History of Poland

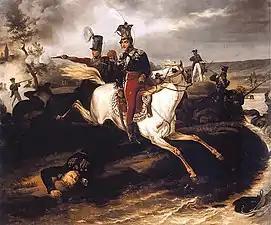
The death of Józef Poniatowski, Marshal of the French Empire, at the Battle of Leipzig

Radicalized by recent events, Polish reformers (whether in exile or still resident in the reduced area remaining to the Commonwealth) were soon working on preparations for a national insurrection. Tadeusz Kościuszko, a popular general and a veteran of the American Revolution, was chosen as its leader. He returned from abroad and issued Kościuszko's proclamation in Kraków on March 24, 1794. It called for a national uprising under his supreme command. Kościuszko emancipated many peasants in order to enroll them as "kosynierzy" in his army, but the hard-fought insurrection, despite widespread national support, proved incapable of generating the foreign assistance necessary for its success. In the end, it was suppressed by the combined forces of Russia and Prussia, with Warsaw captured in November 1794 in the aftermath of the Battle of Praga.